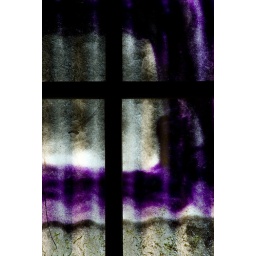
Graffiti on a plastic window in the Predikheren monastery